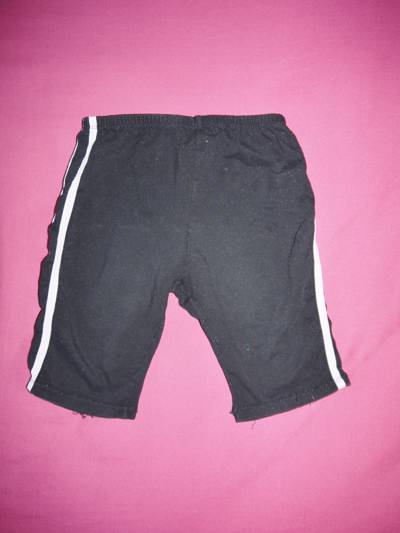
Waste category: clothes